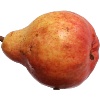
Label: Pear Red 1